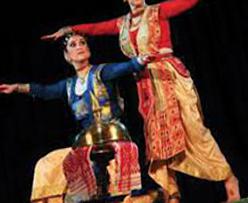
Dance form: sattriya